USS Mahan (DDG-42)

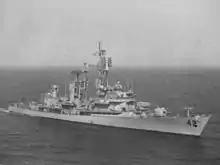
"Mahan" in the Persian Gulf, 1991.

"Mahan"'s last major deployment was in support of Operation Desert Storm from 26 September 1991 through 2 April 1992. During the deployment "Mahan" transited through the mouth of the Suez Canal in the early morning of 13 October. After five months in the heat of the Persian Gulf, "Mahan" headed north, where she even crossed the Arctic Circle. The ship took part in the largest NATO exercise in over a decade, "Teamwork 92" pitted the seamanship and war-fighting skills against a multi-faceted threat.